The Icebreaker (film)

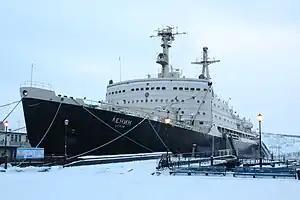
Nuclear icebreaker "Lenin" 2013

Filming took place in severe weather conditions in Murmansk, Saint Petersburg, Sevastopol and in the mountains of the Kola Peninsula - Khibiny for 3.5 months. The 1957 nuclear icebreaker Lenin was used, which has now been taken out of service 1989 and parked permanently in Murmansk.